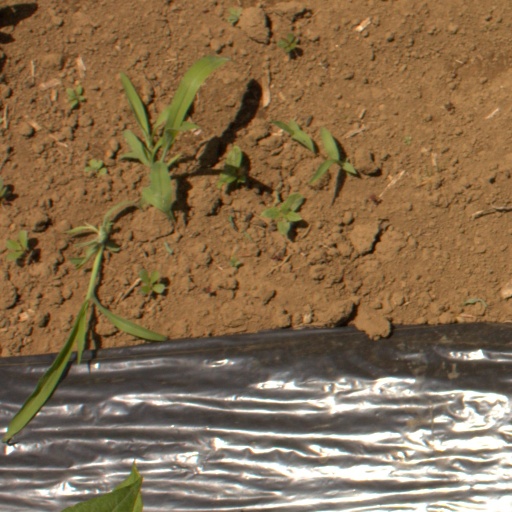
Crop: Jerusalem artichoke